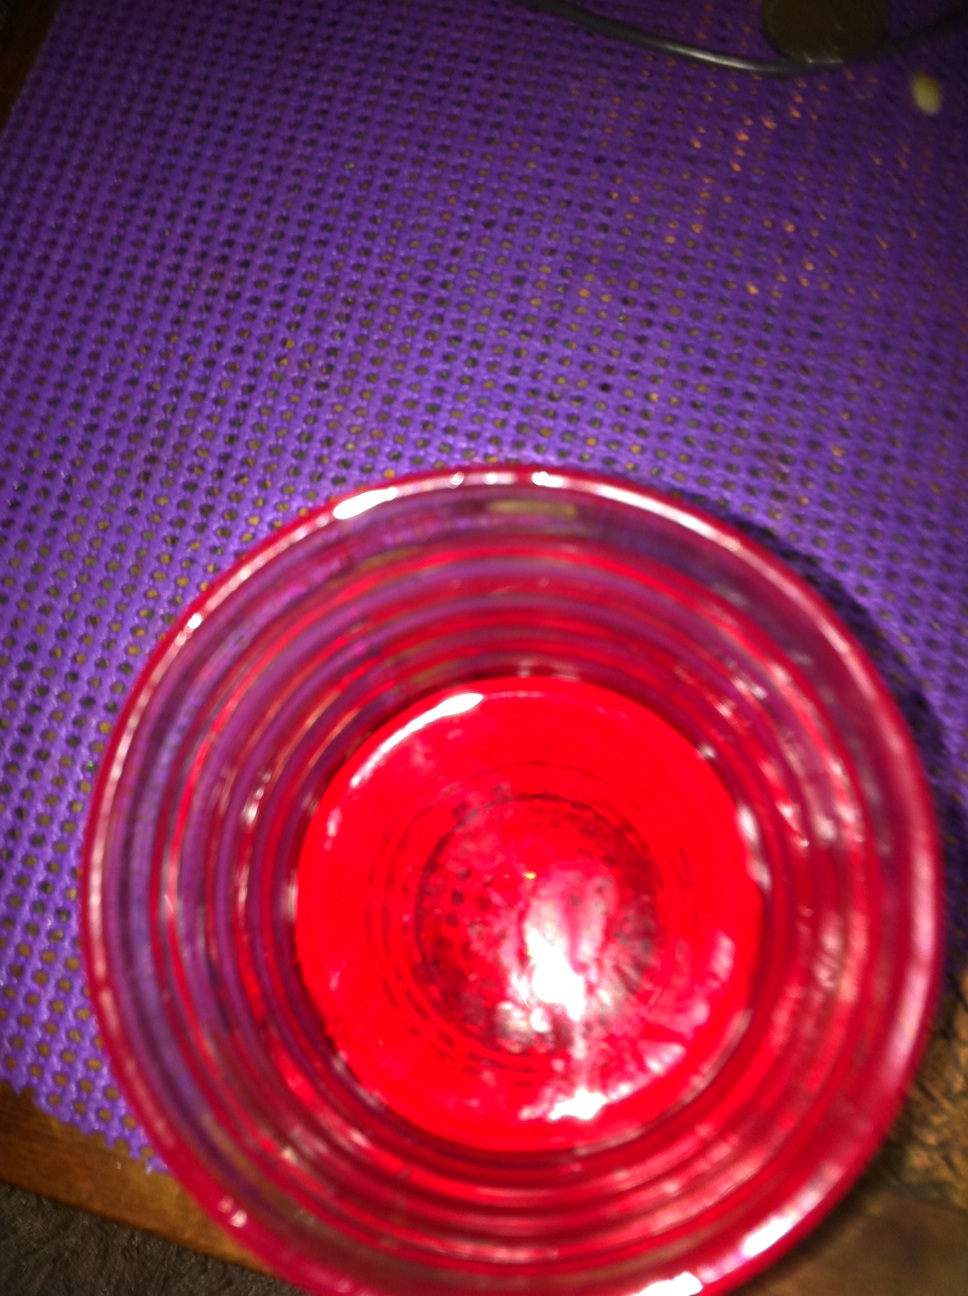Question: What color is this?
Answer: red